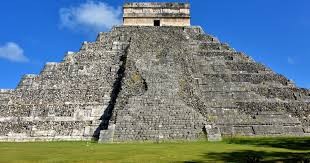
Landmark: Chichen Itza